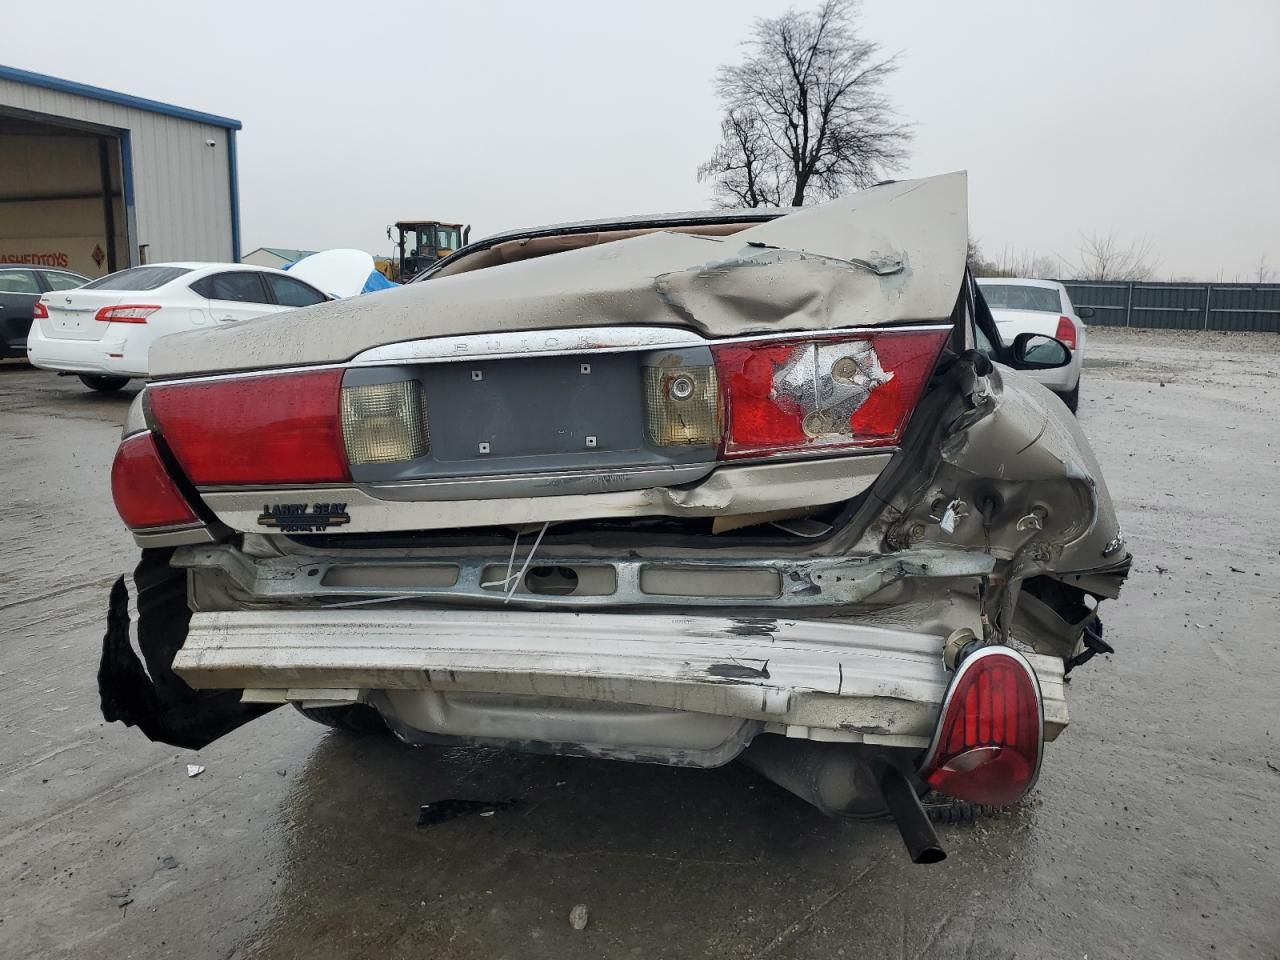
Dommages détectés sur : aile arrière droite, aile arrière gauche, malle, feu arrière droit, feu arrière gauche, pare-choc arrière, plaque d'immatriculation arrière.
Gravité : majeur